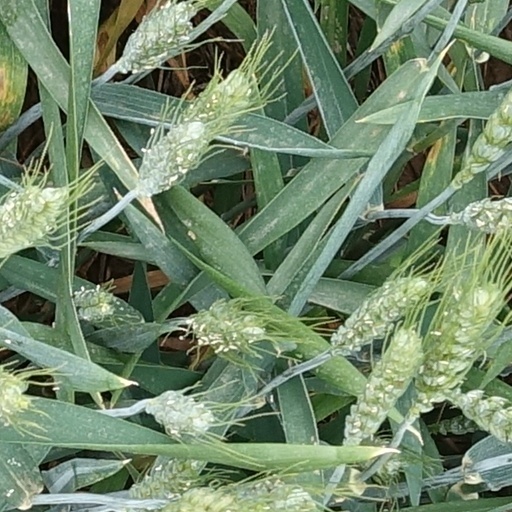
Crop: wheat